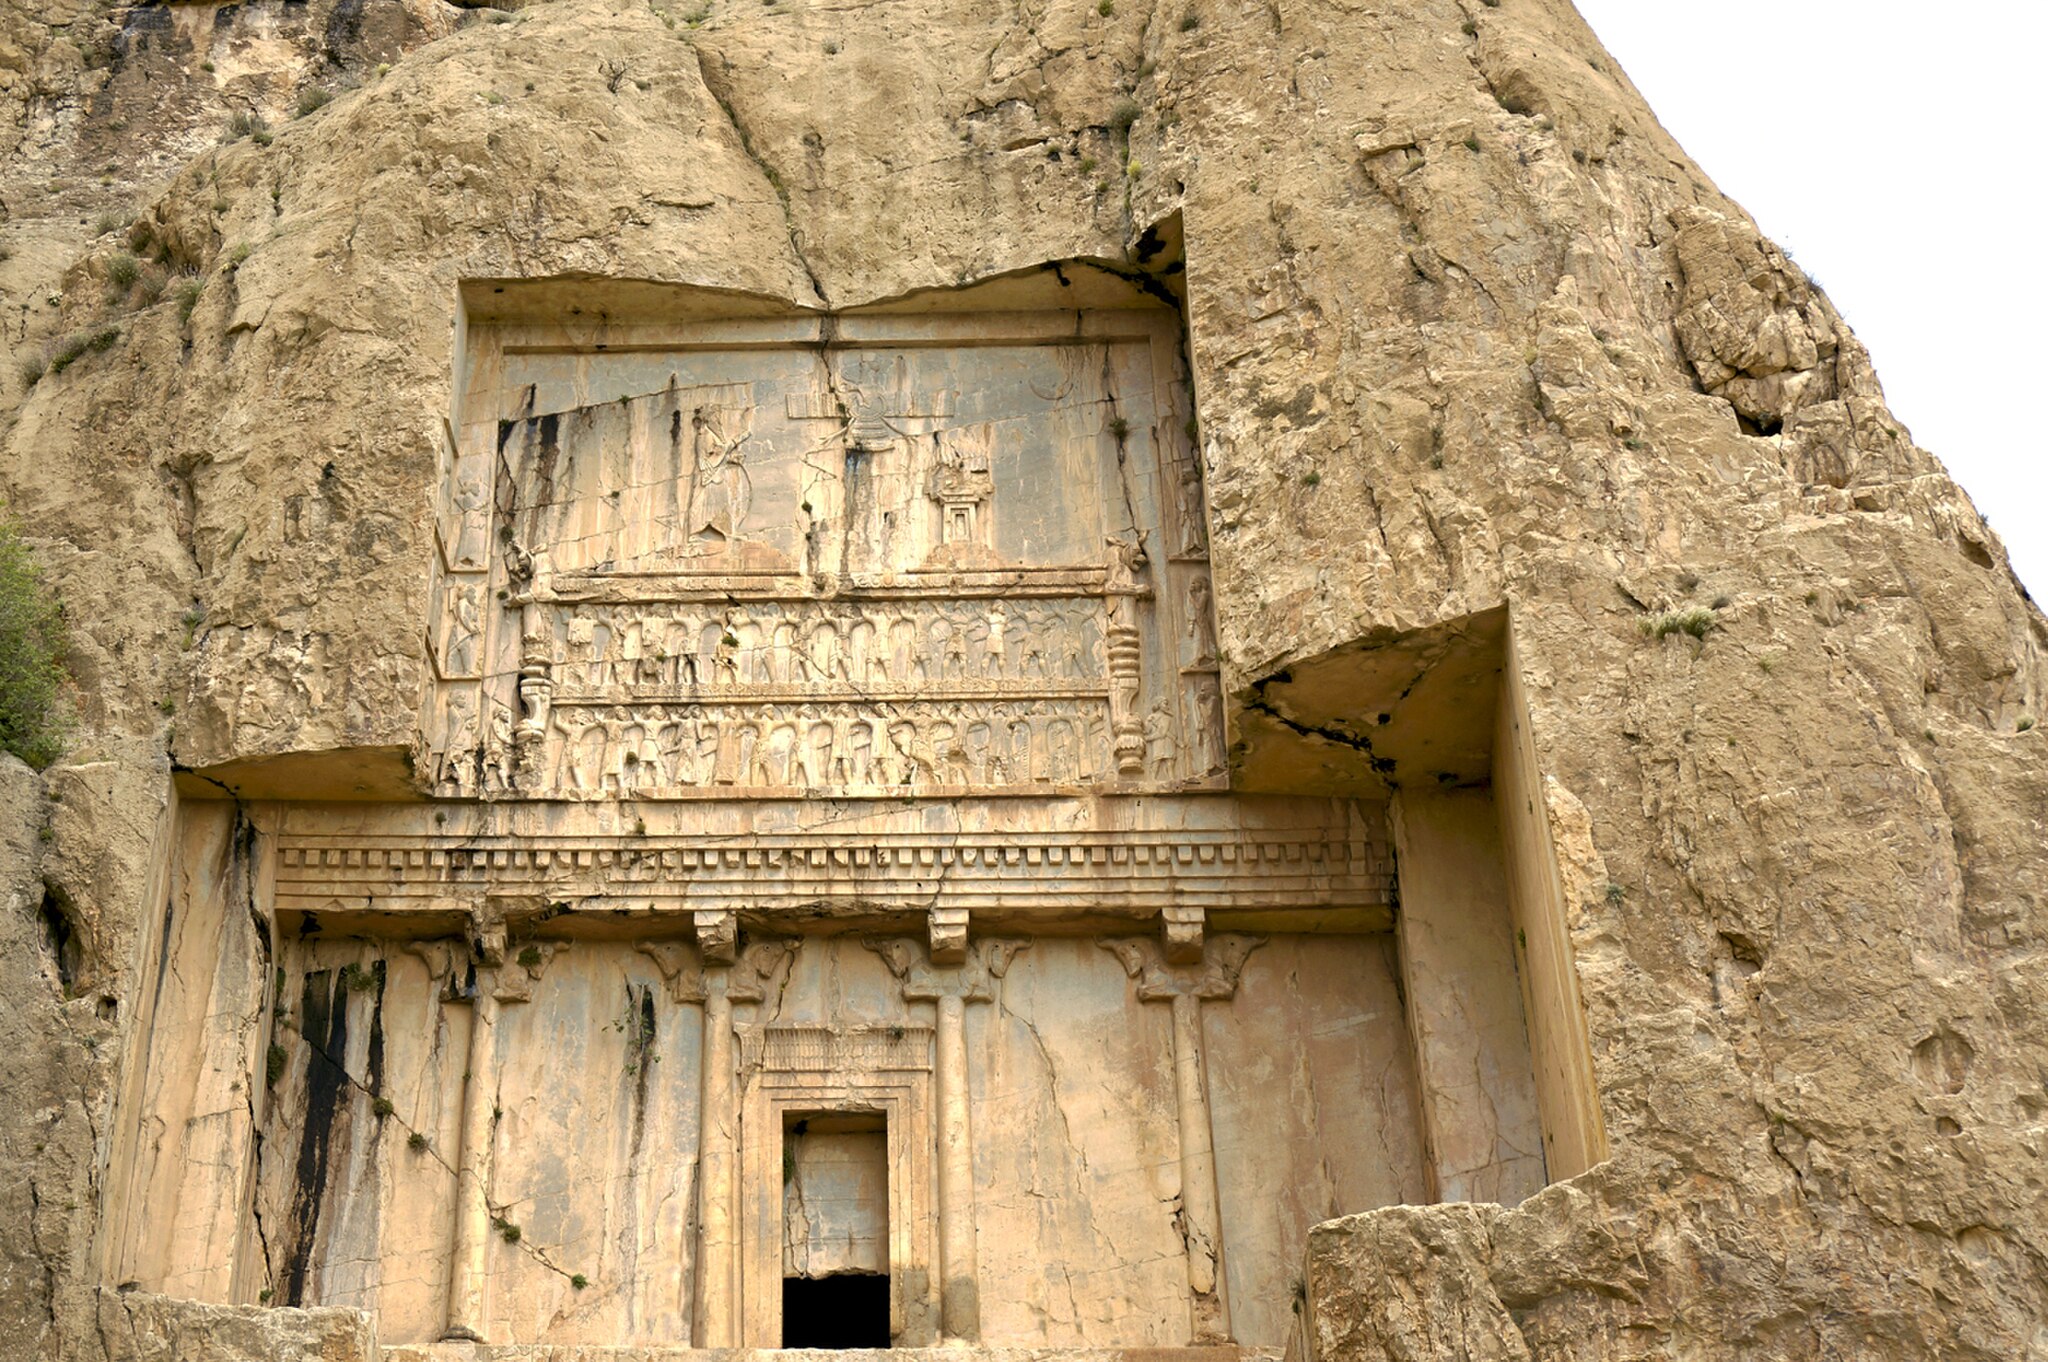
Title: Naqsh-e Rustam3, Marvdasht, near Shiraz - 4-8-2013
Date: 2013-04-08 03:52:38
Categories: Tomb of Xerxes I, Images from Wiki Loves Monuments 2018, Self-published work, Cultural heritage monuments in Iran with known IDs, Uploaded via Campaign:wlm-ir, Images from Wiki Loves Monuments in Marvdasht, Iran photographs taken on 2013-04-08, Images from Wiki Loves Monuments 2018 in Iran